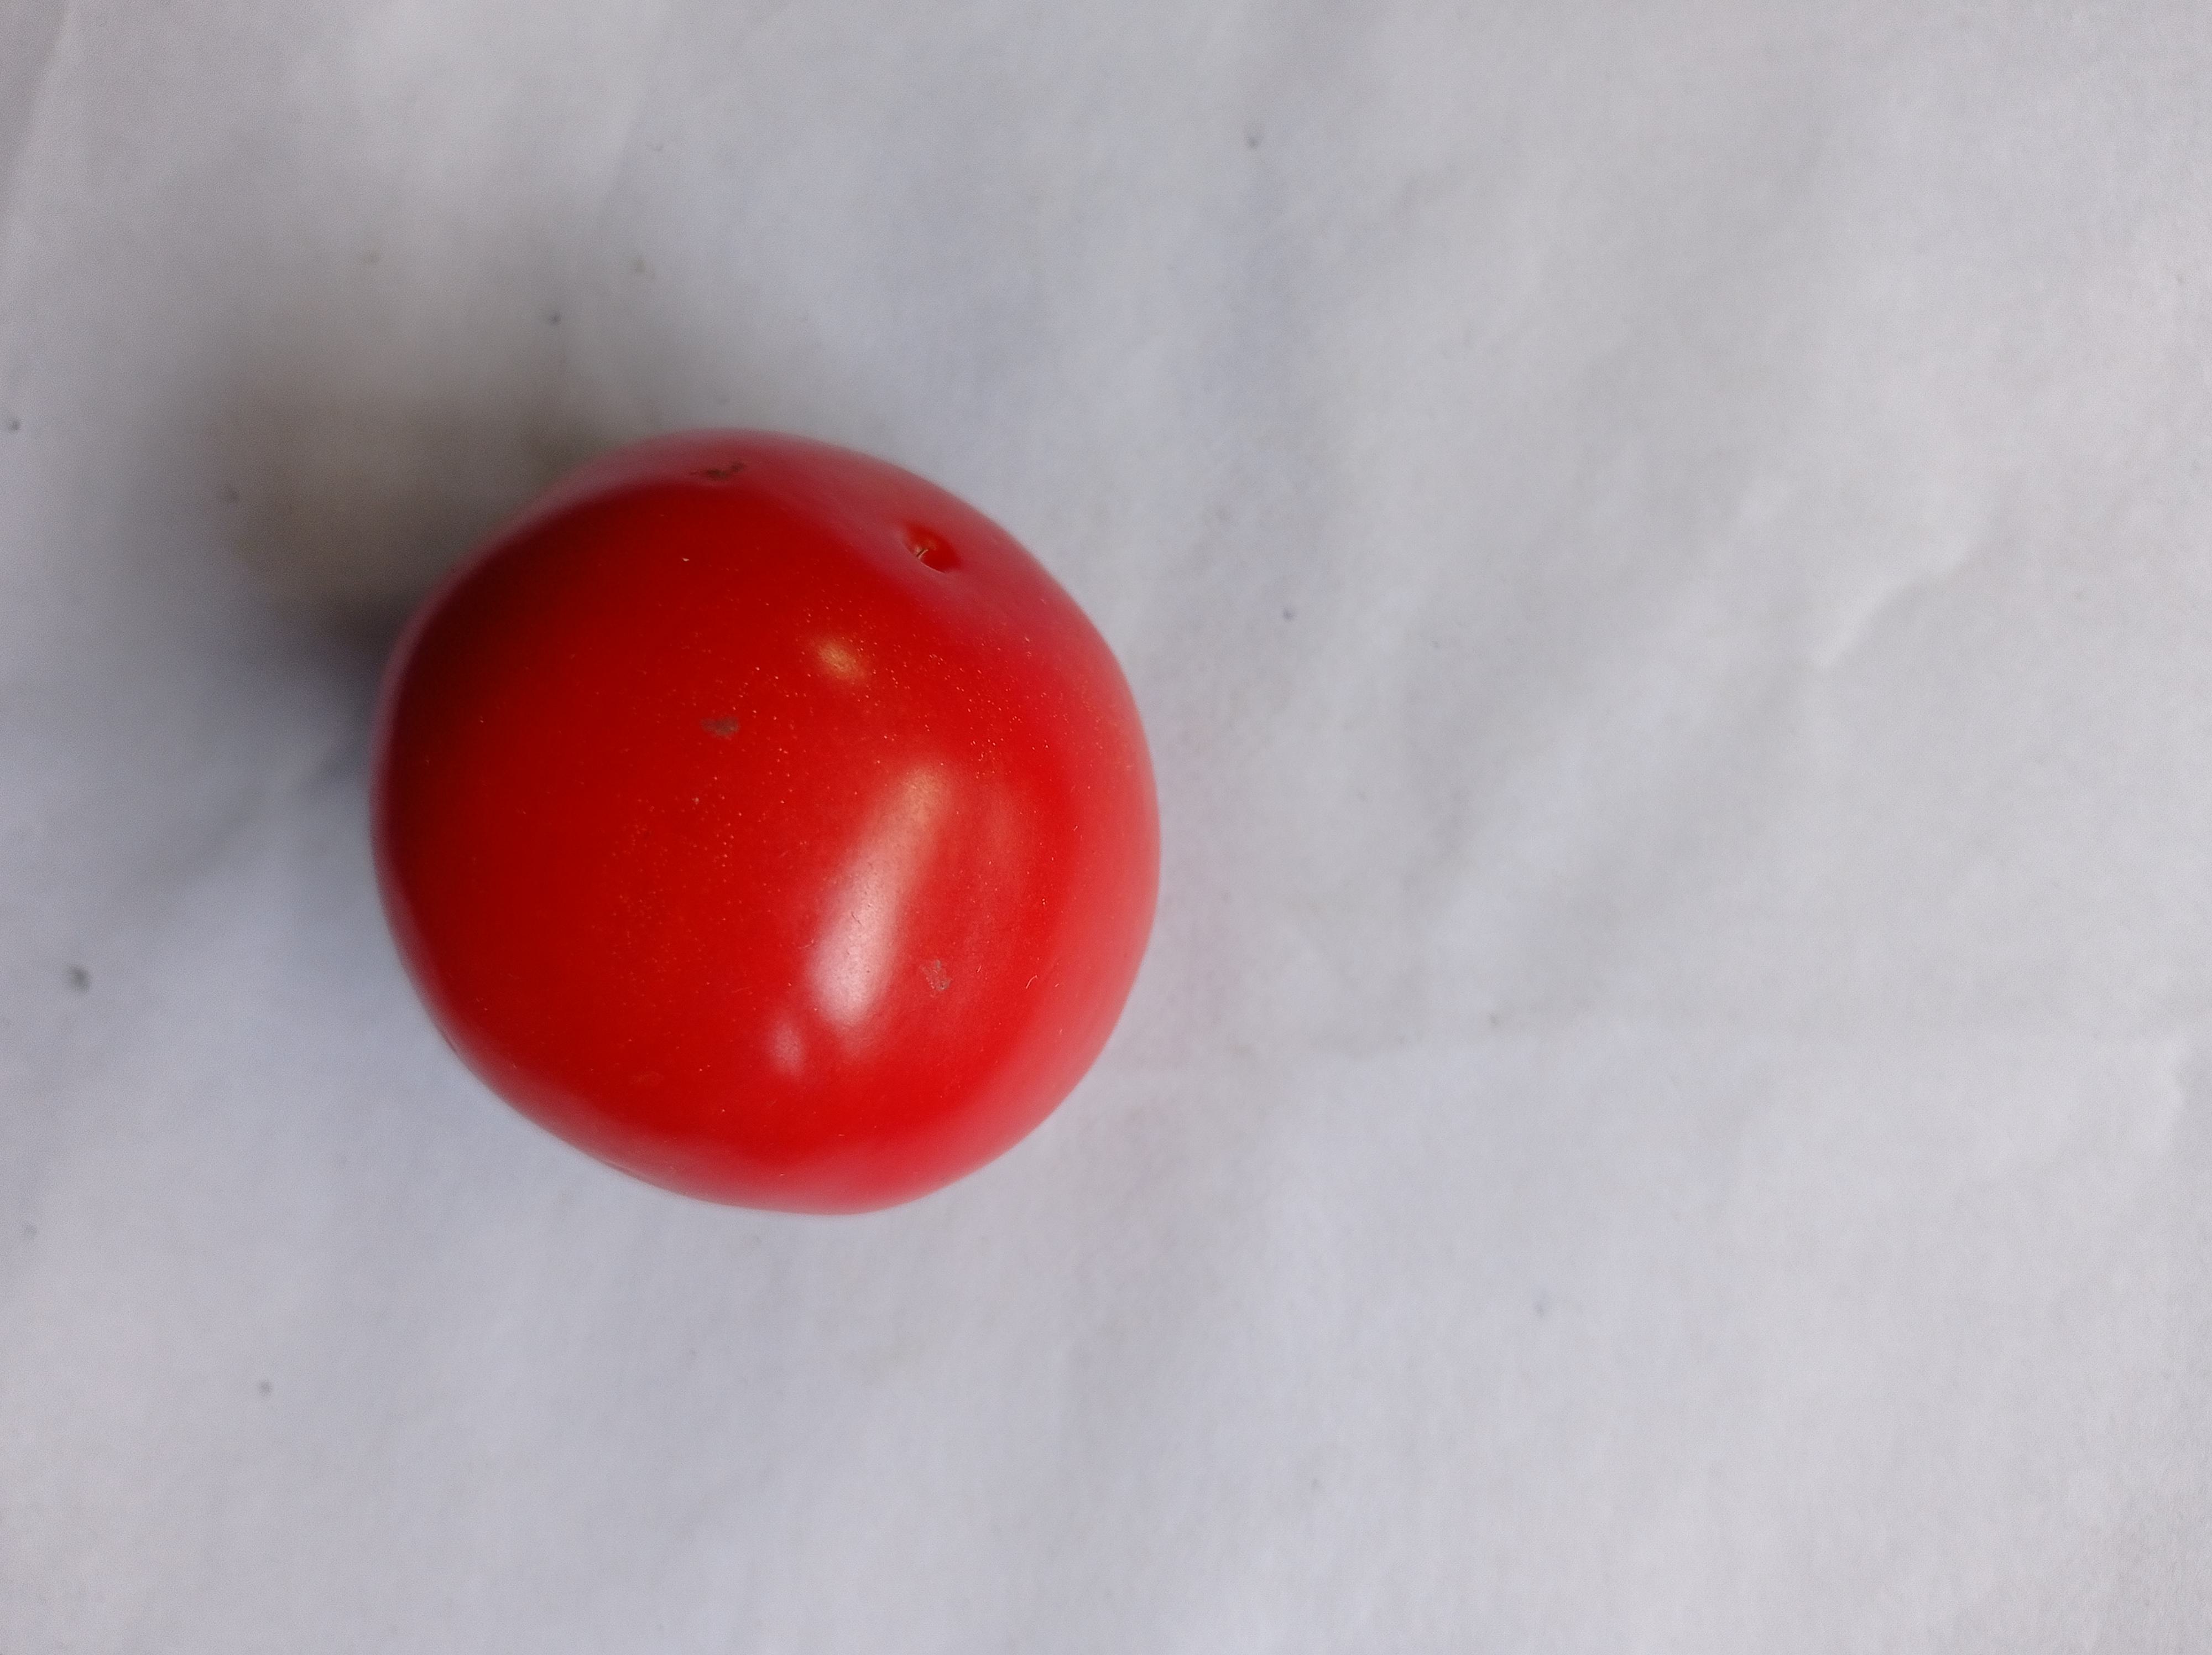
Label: Fresh